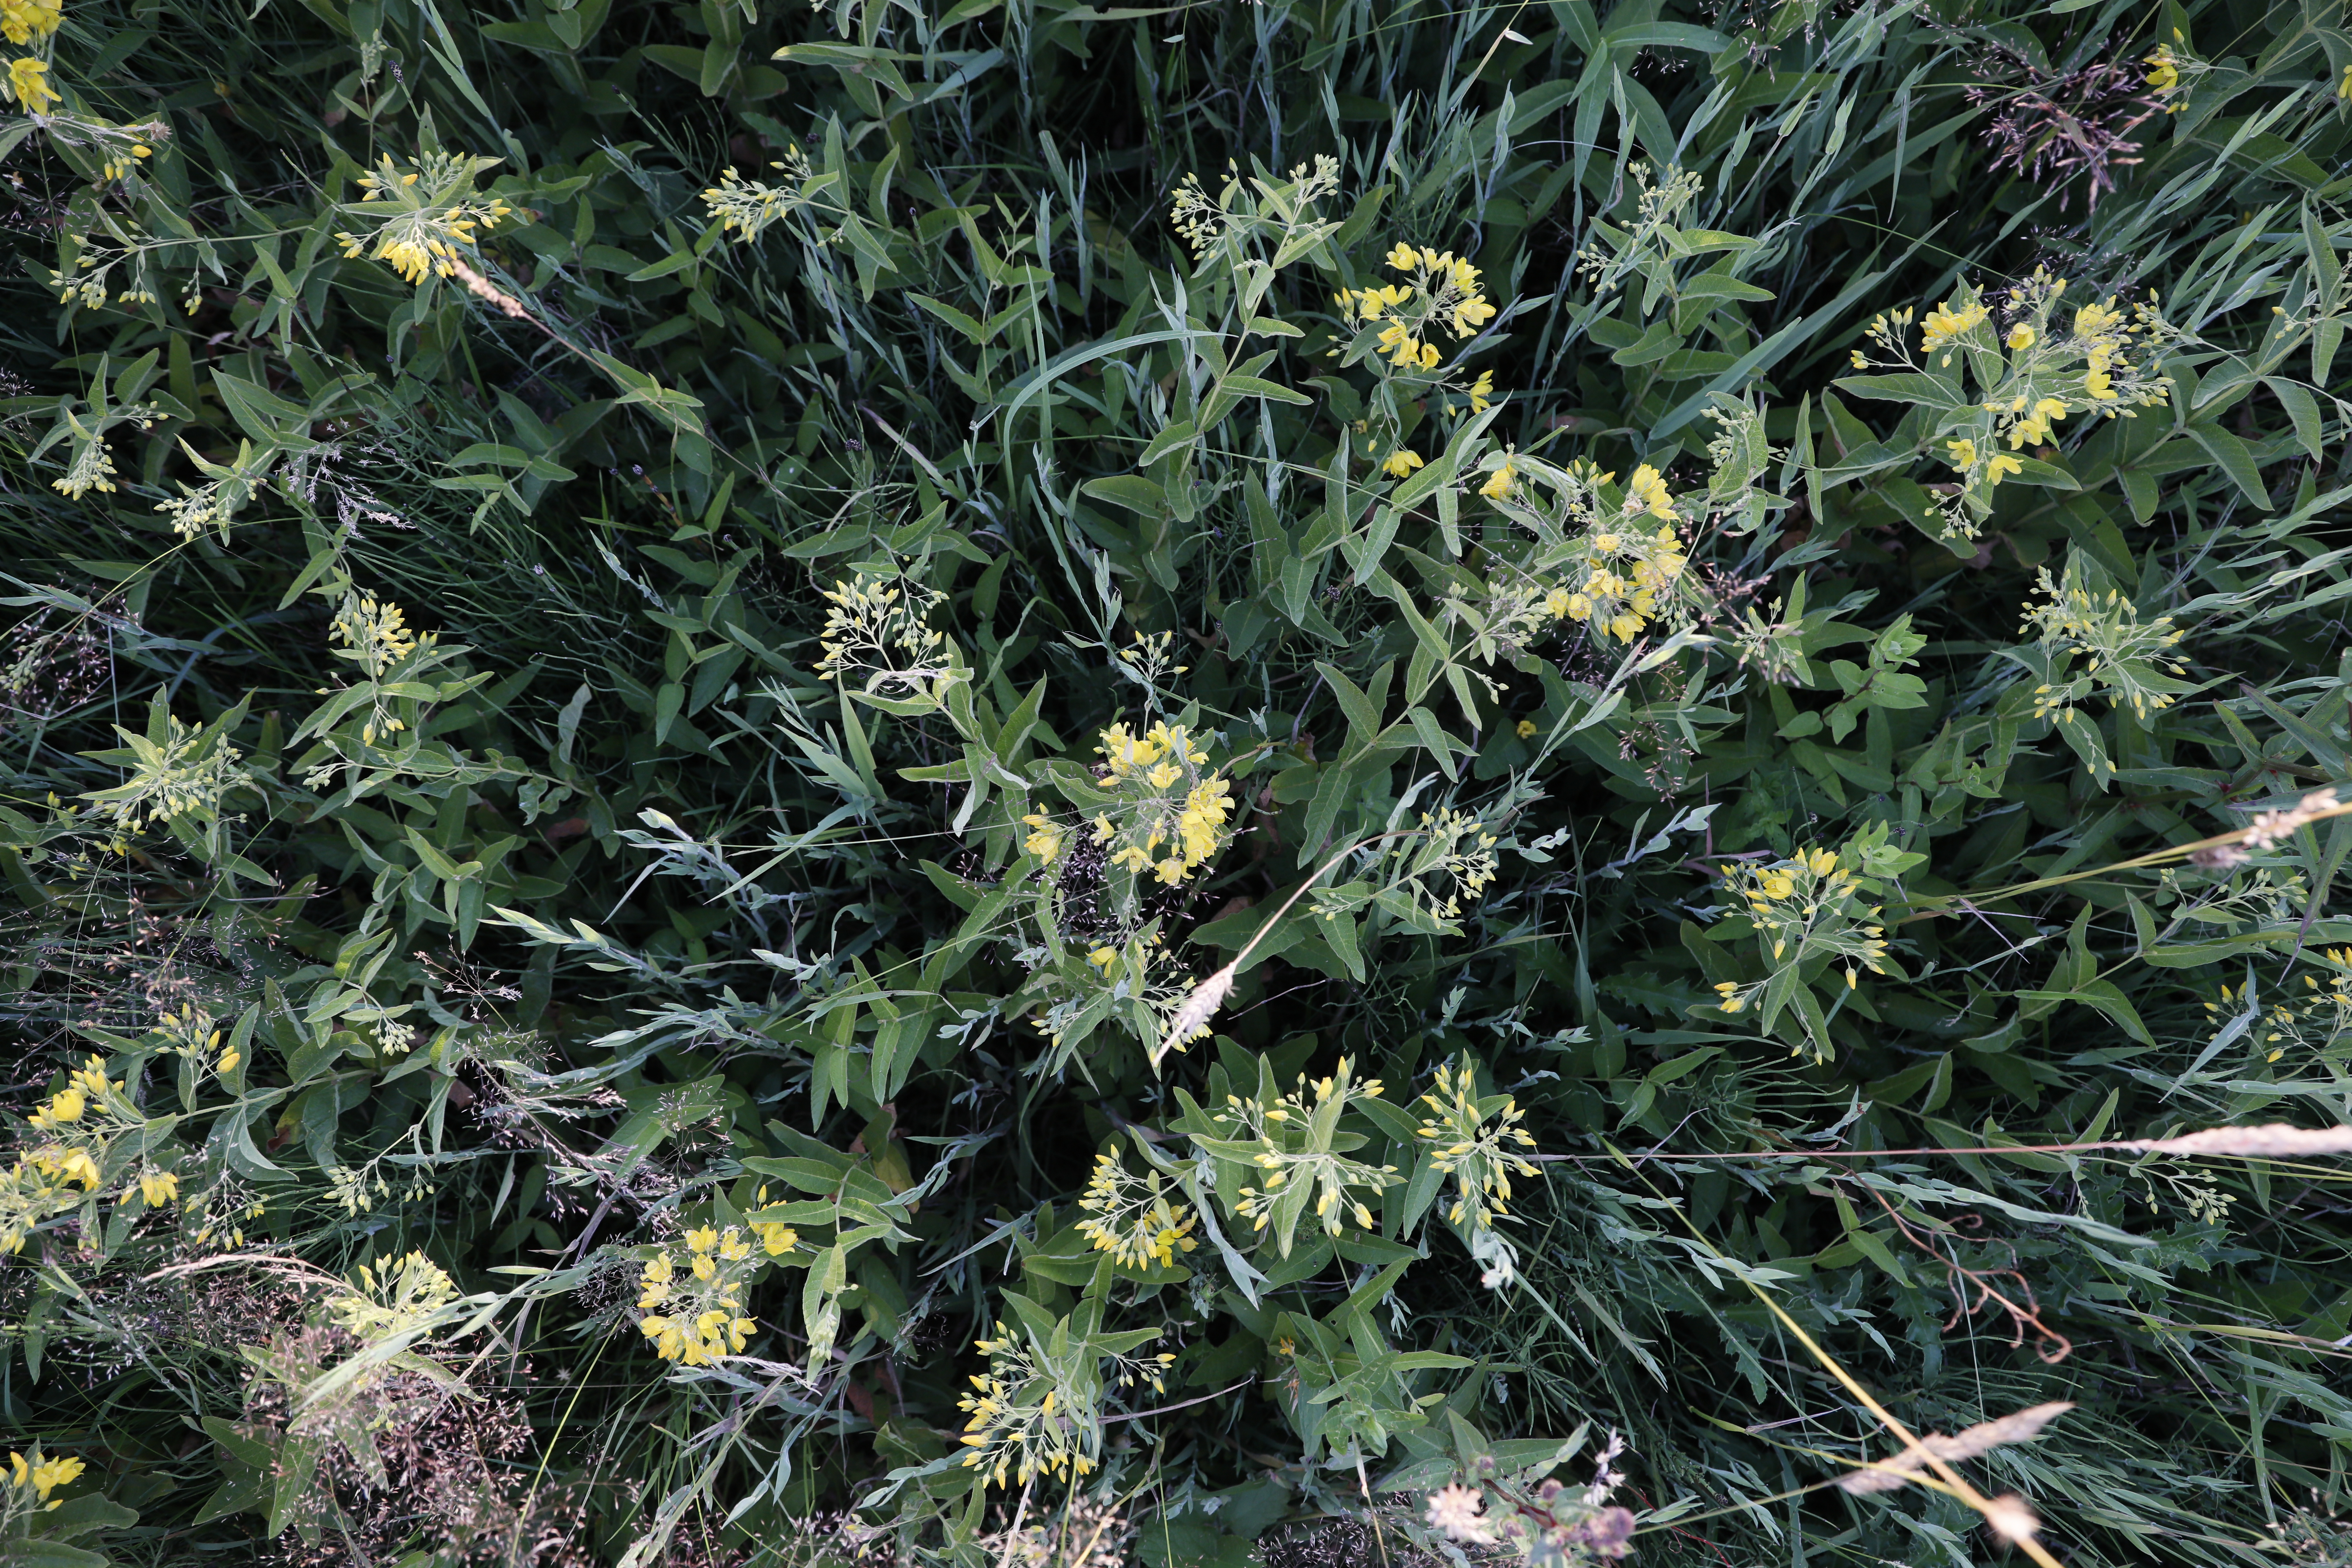
Plant species: Lysimachia vulgaris, Lotus corniculatus